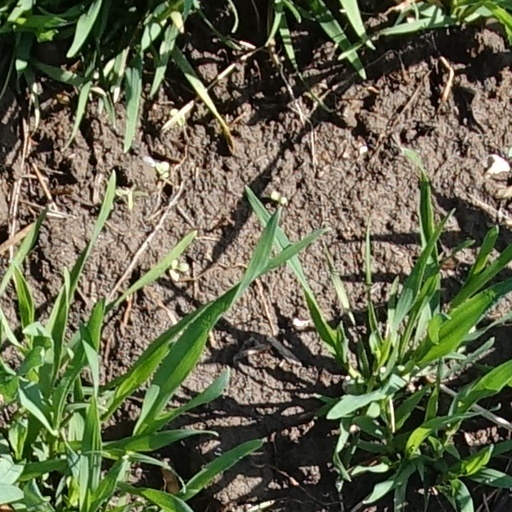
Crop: wheat